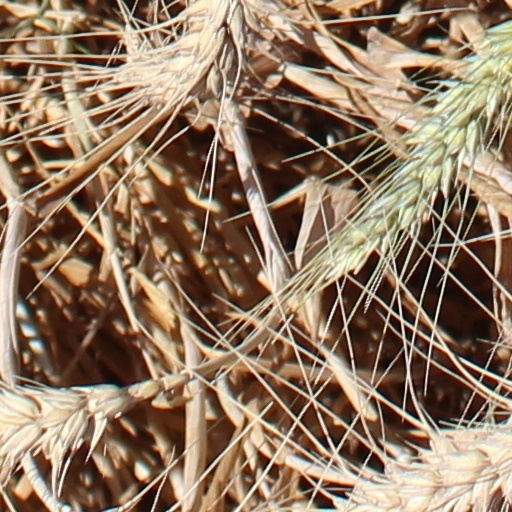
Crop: wheat